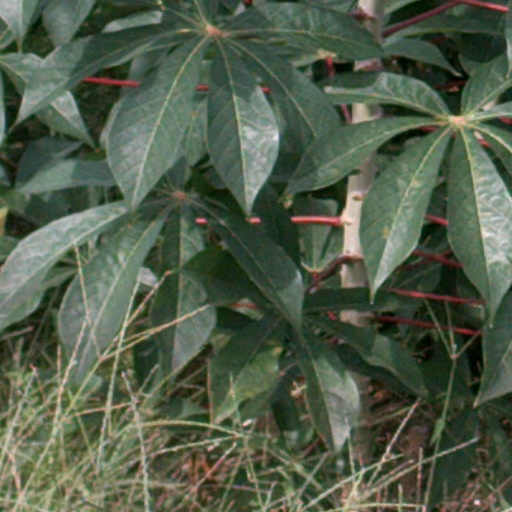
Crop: cassava